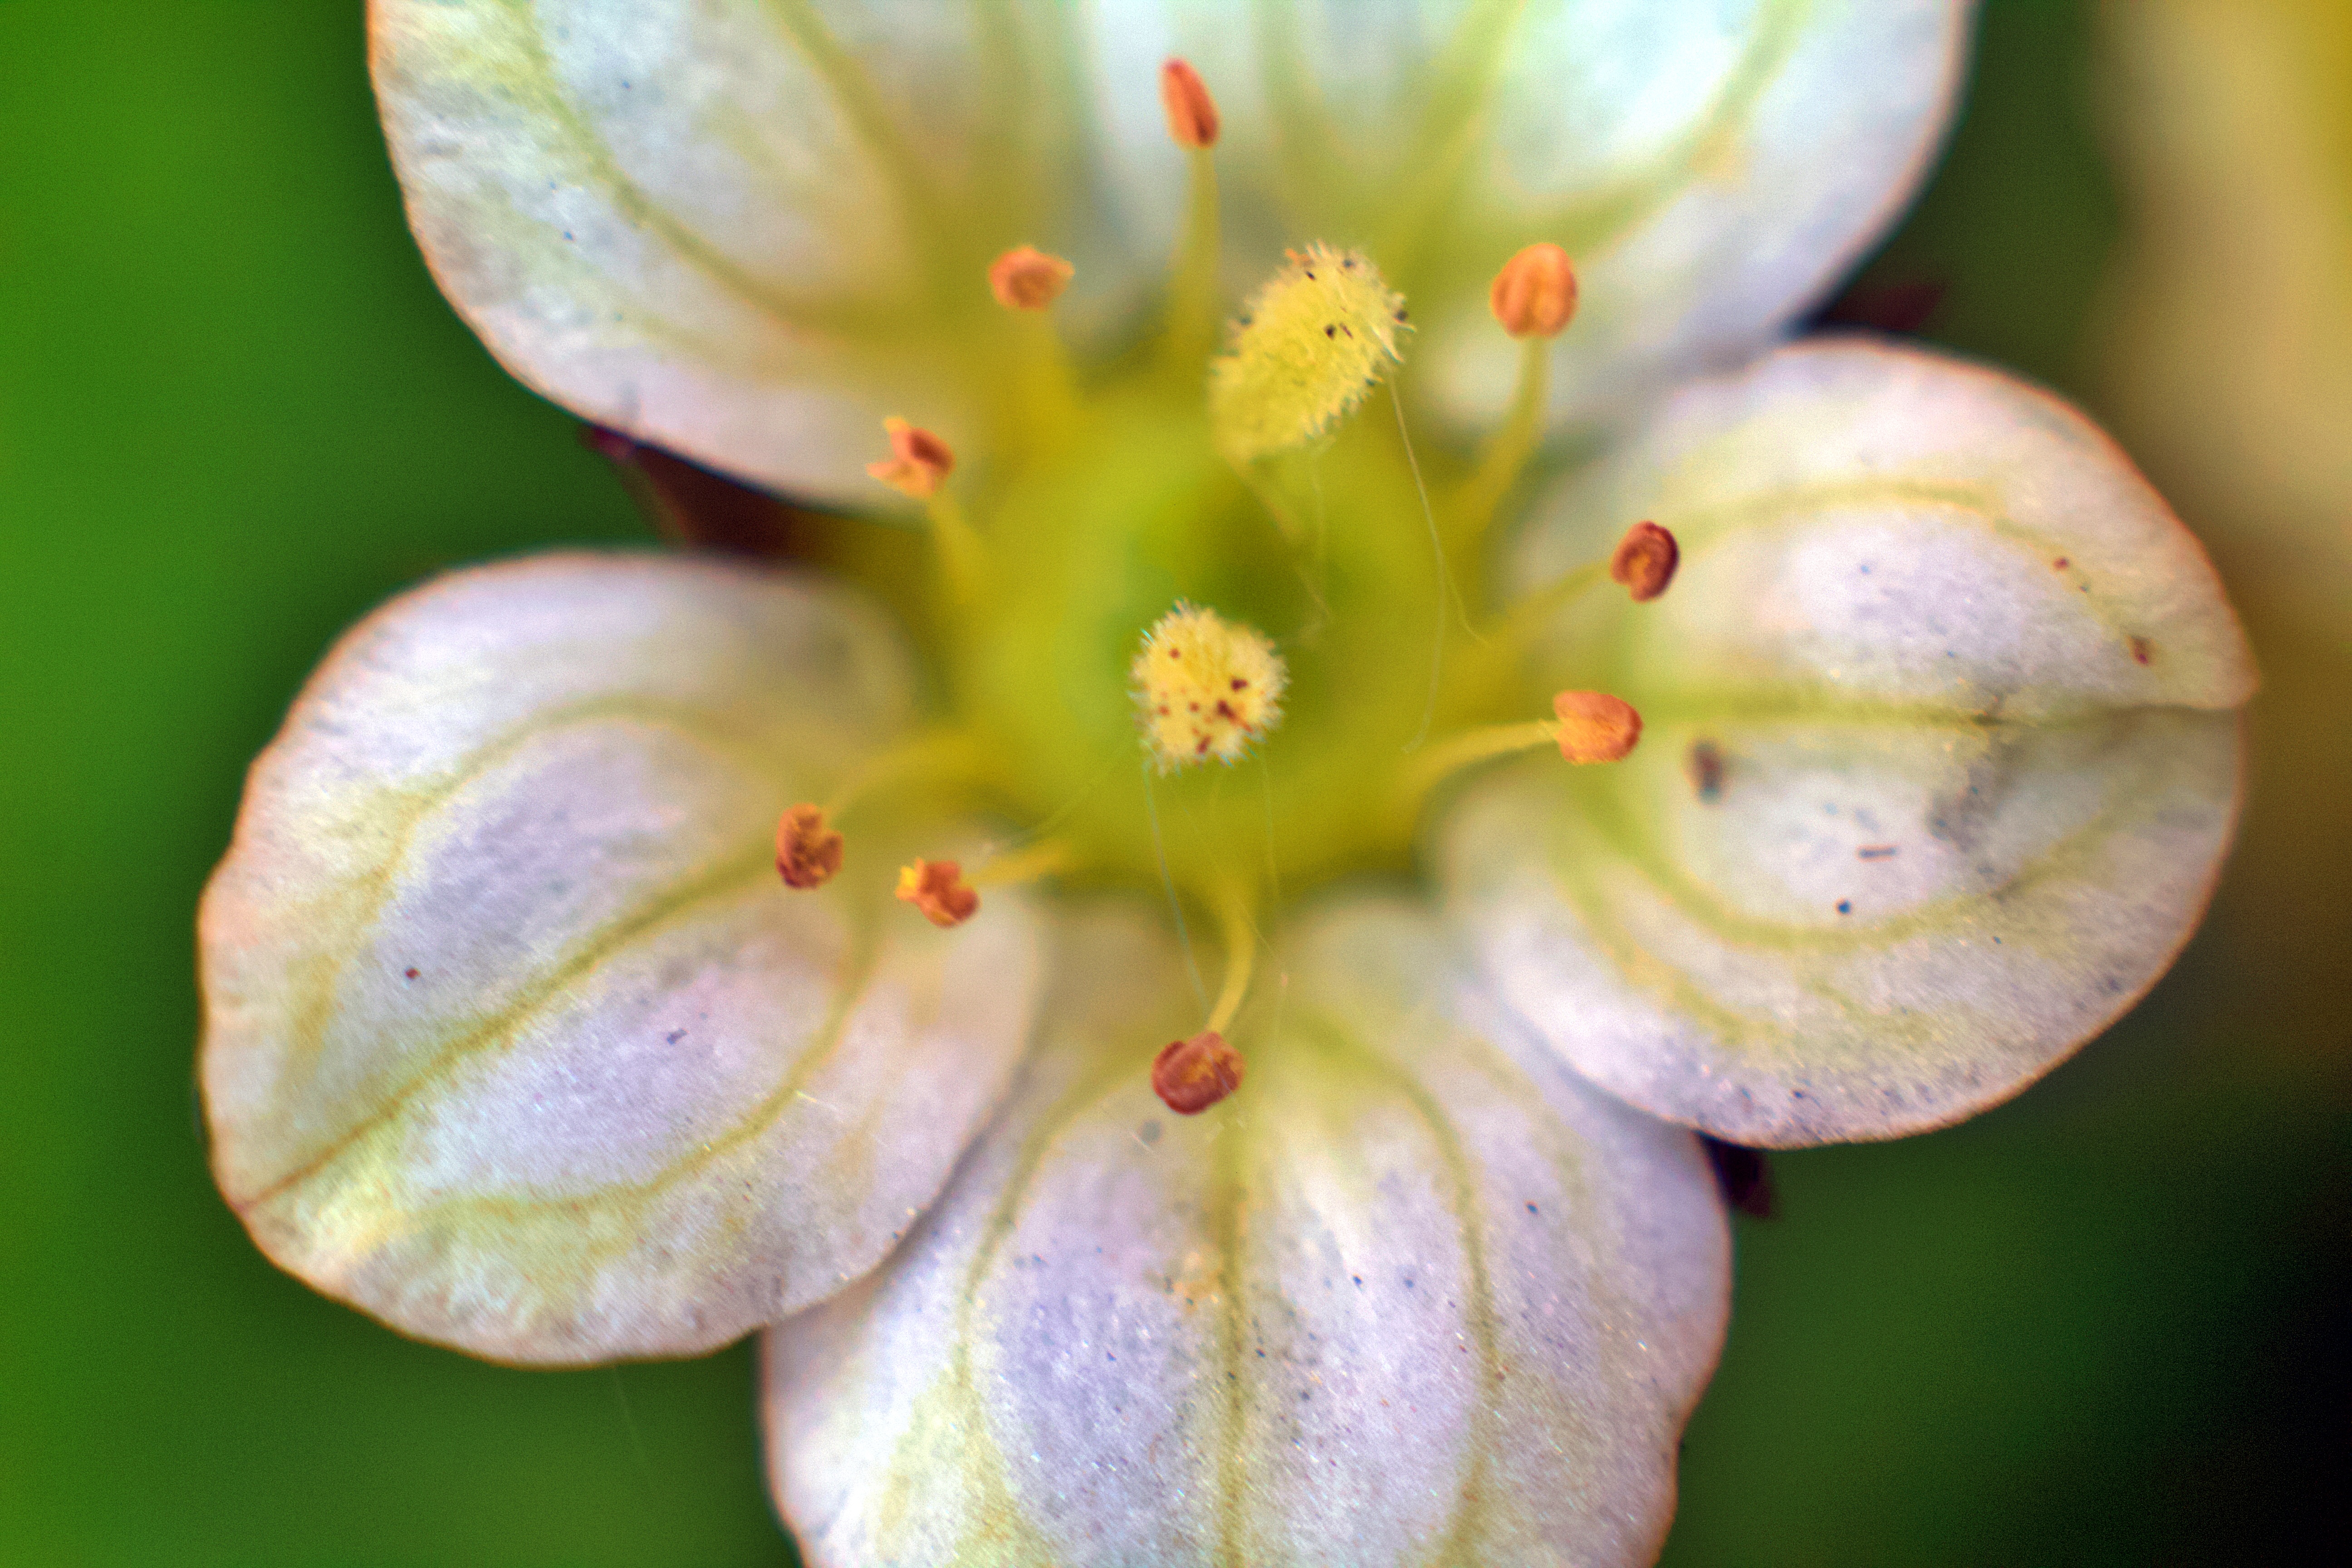
close up, flower, petal, white, plant, macro photography, pink, flowering plant, botany, wildflower, pollen, terrestrial plant, photography, plant stem, blossom, dicotyledon, bud